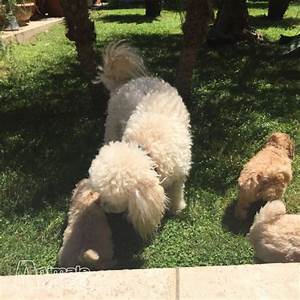
Label: dog